Northgate High School (Walnut Creek, California)

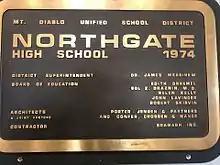
Plaque inside Northgate main entrance

In September 1978, the school hosted a debate on Proposition 6, a state proposition which would have made it mandatory for school boards to fire openly gay and lesbian teachers. The debate was between the proposition's sponsor, John Briggs, and San Francisco supervisor Harvey Milk. It was the last debate that Milk participated in before he was assassinated.